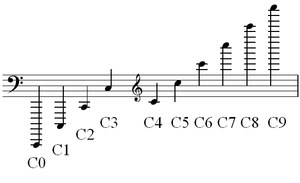
Koloratur
Placering af C4 og C6 på nodesystemet.
"Koloratur er virtuos forsiring af vokalmusik. Koloraturen ""farver"" høje toner ved at synge dem let, hurtigt og smidigt eventuelt med anvendelse af improvisatoriske hurtige løb, dristige spring, ornamentering og triller.